Bathurst, New South Wales

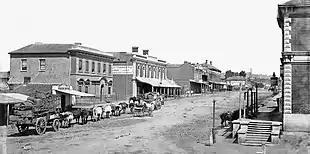
William Street in 1870

In the early years of settlement, Bathurst was a base for many of the early explorers of the NSW inland, including George Evans in 1815, John Oxley in 1817–1818, Allan Cunningham in 1823, and Thomas Mitchell during the 1830s.